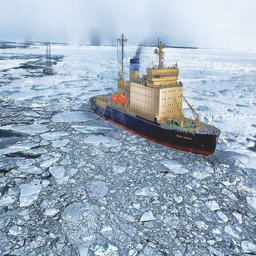
a ship makes its way through the ice